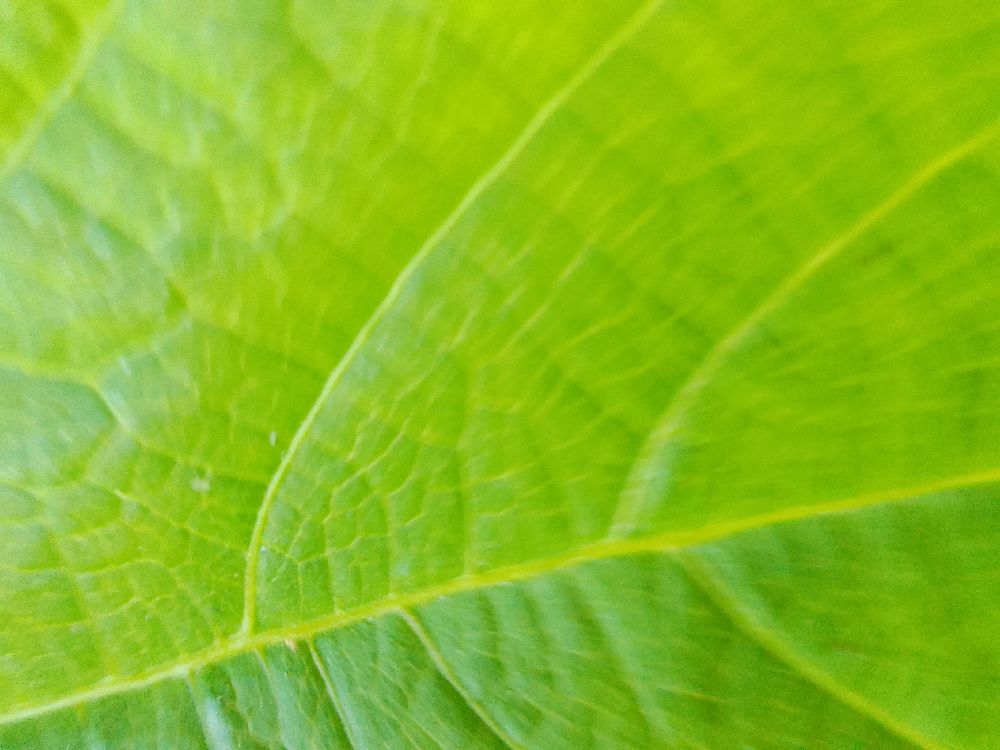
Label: healthy